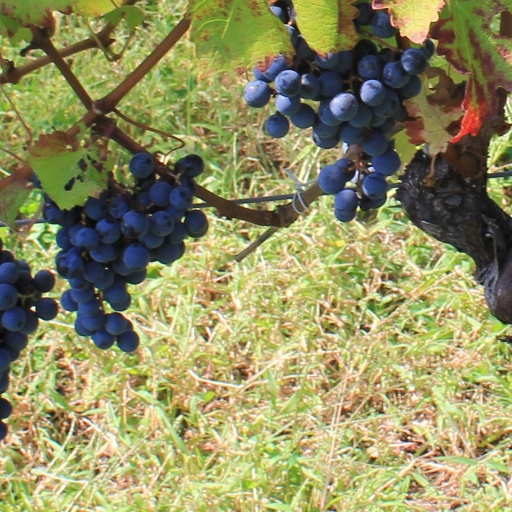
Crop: grape